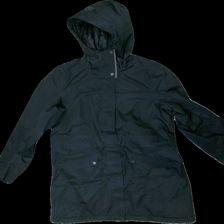
View: front
Type: Jacket
Category: Unisex
Brand: Mckinley (Intersport)
Colors: Black
Material: 88% Polyester 12% Cont?
Cut: Regular
Size: 40
Season: All
Price range: 100-150
Recommended usage: Reuse
Description: black jacket